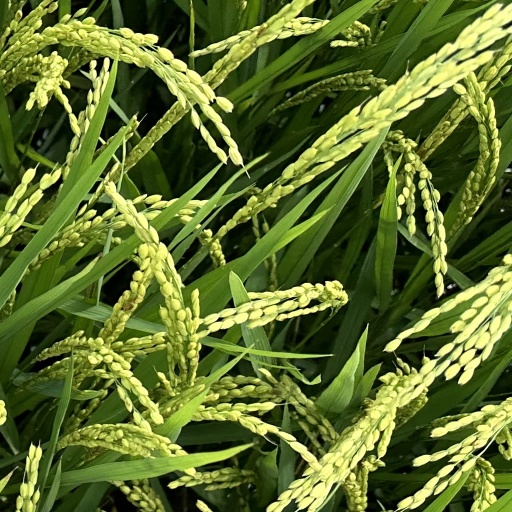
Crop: rice